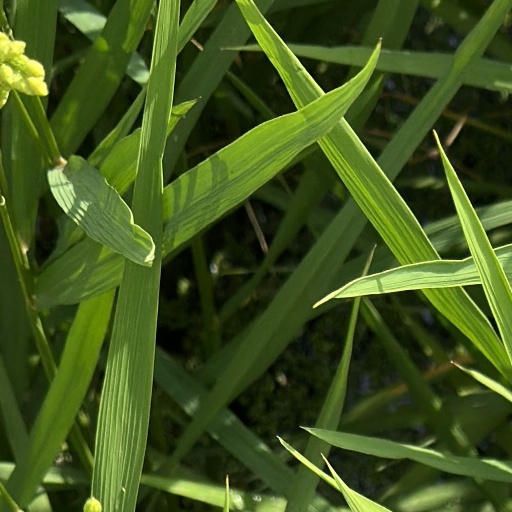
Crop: rice